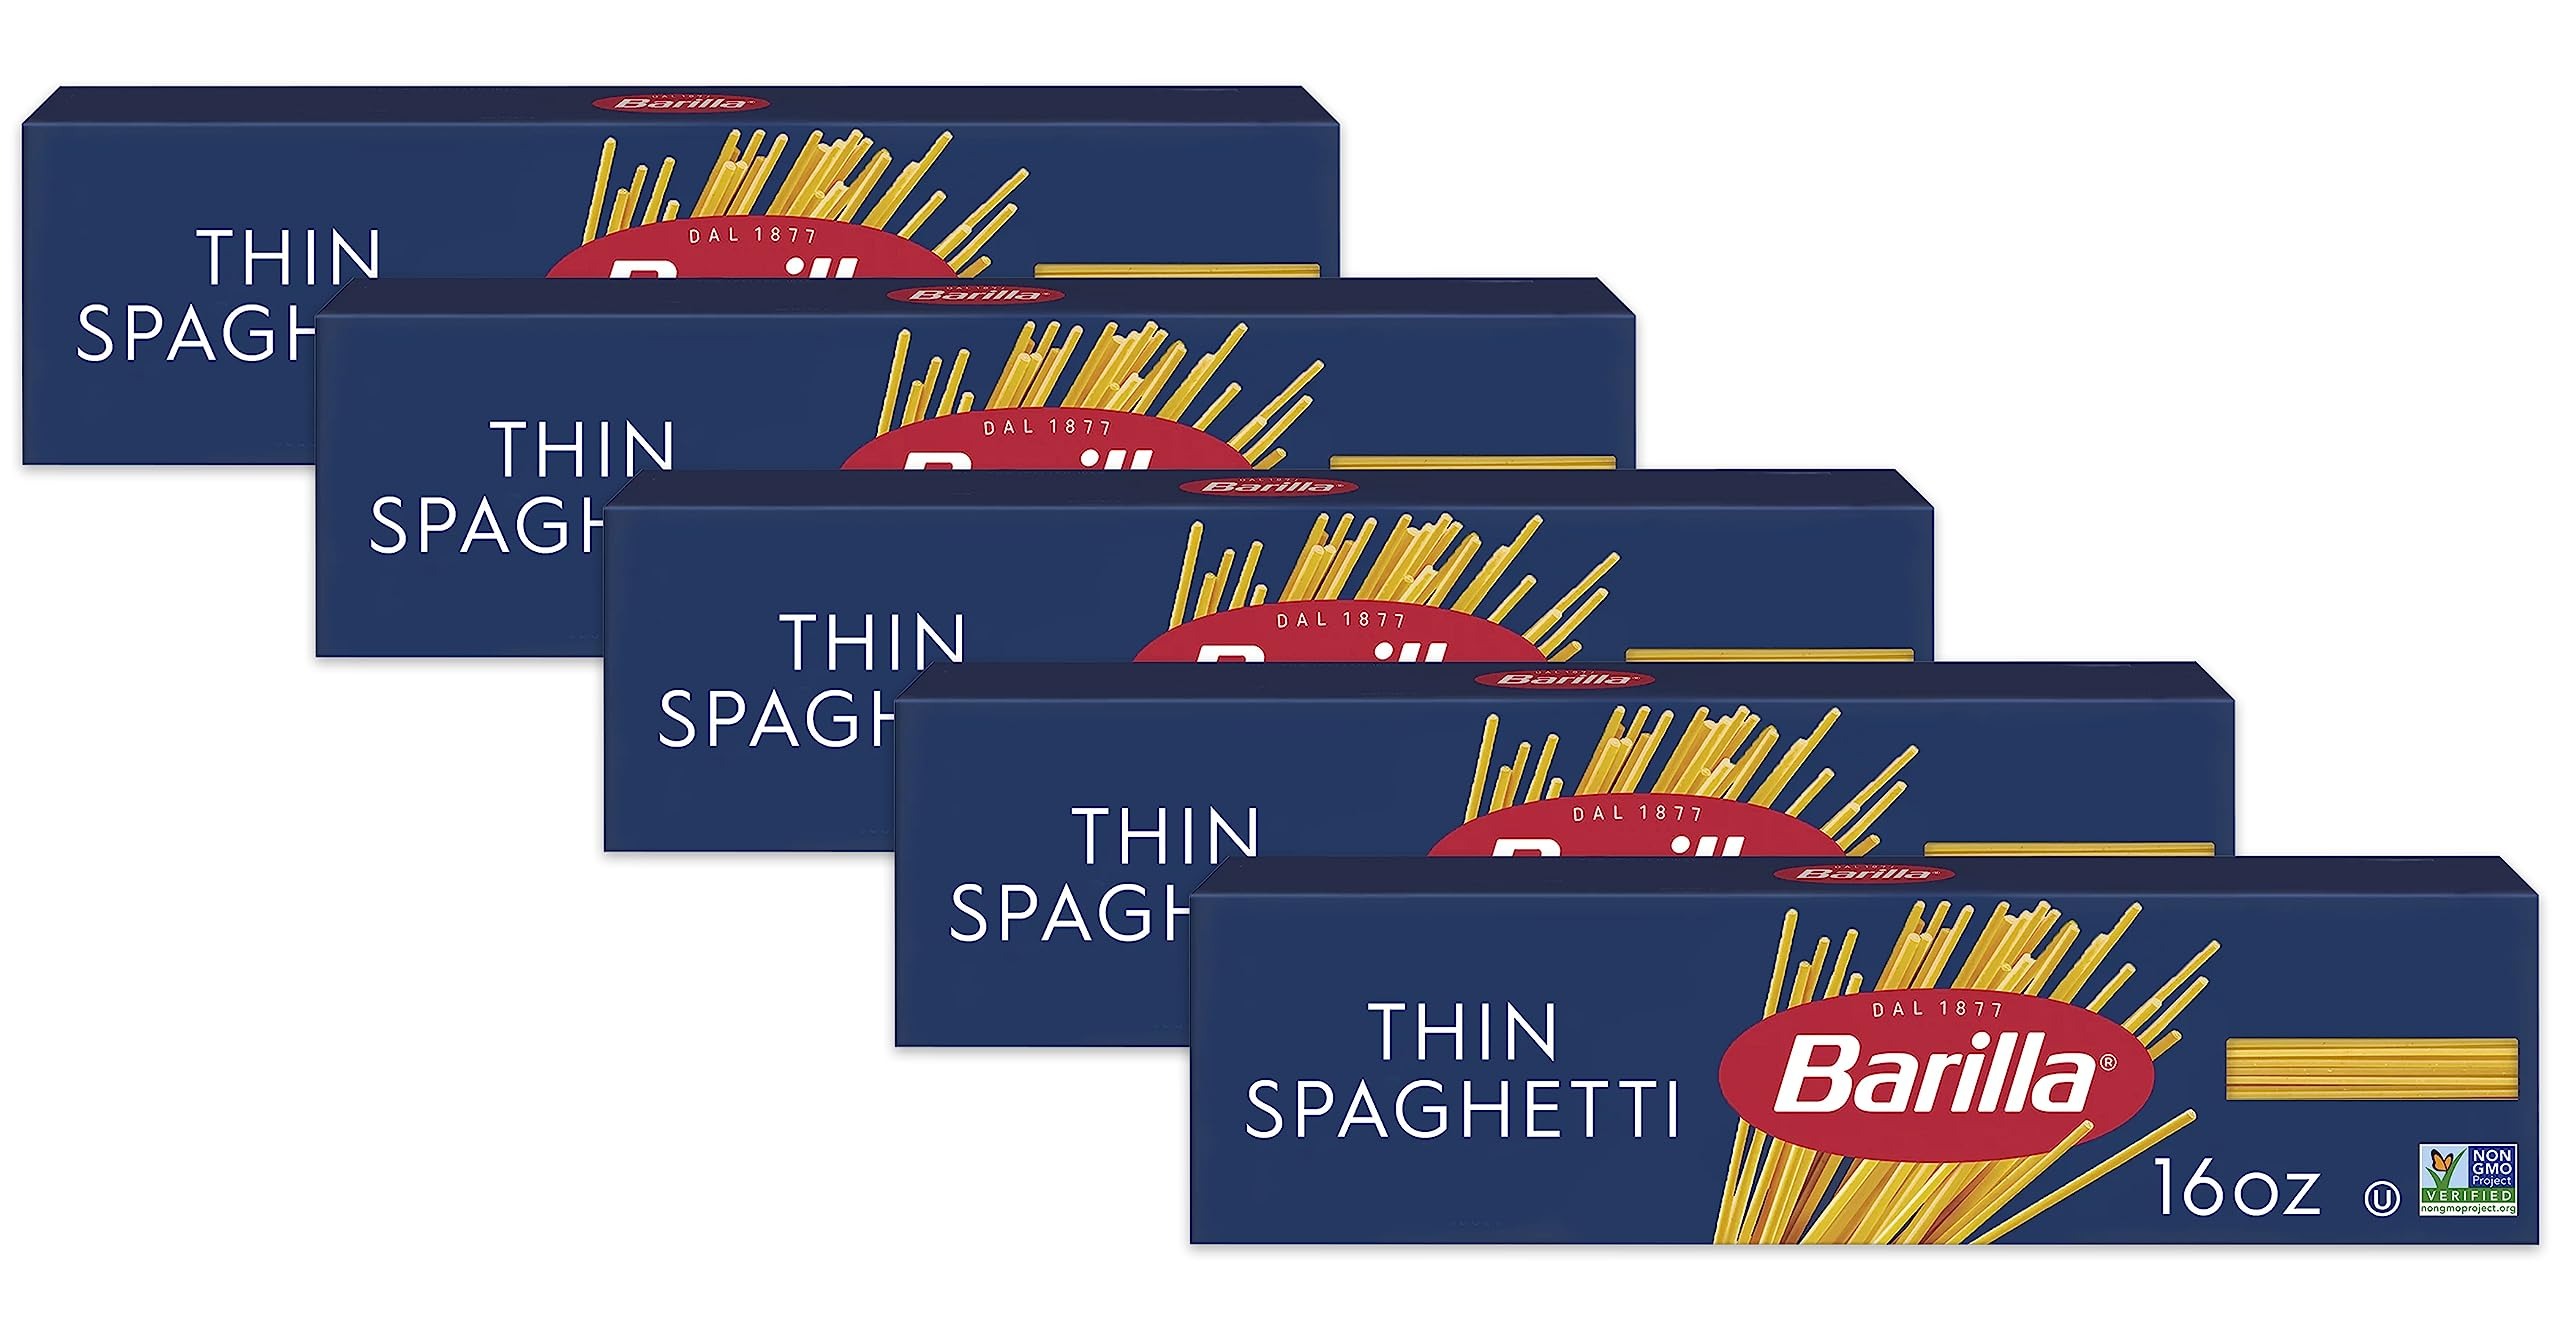
Item Name: Barilla Thin Spaghetti - 16 fl oz (Pack of 5)
Bullet Point 1: Barilla Pasta Thin Spaghetti.
Bullet Point 2: Enriched macaroni product.
Bullet Point 3: Non GMO project.
Bullet Point 4: Verified.
Bullet Point 5: Barilla pasta is the perfect foundation for a nutritious & delicious meal especially when paired with other healthy foods like olive oil, vegetables, legumes and lean proteins.
Product Description: Delicious pasta the whole family will enjoy Classic and delicate pasta shapeGreat for everyday meals.Barilla Thin Spaghetti.Italy 's #1 Brand of Pasta."Al dente" perfection in 6-7 minutes.
Value: 80.0
Unit: Ounce

Price: 19.145